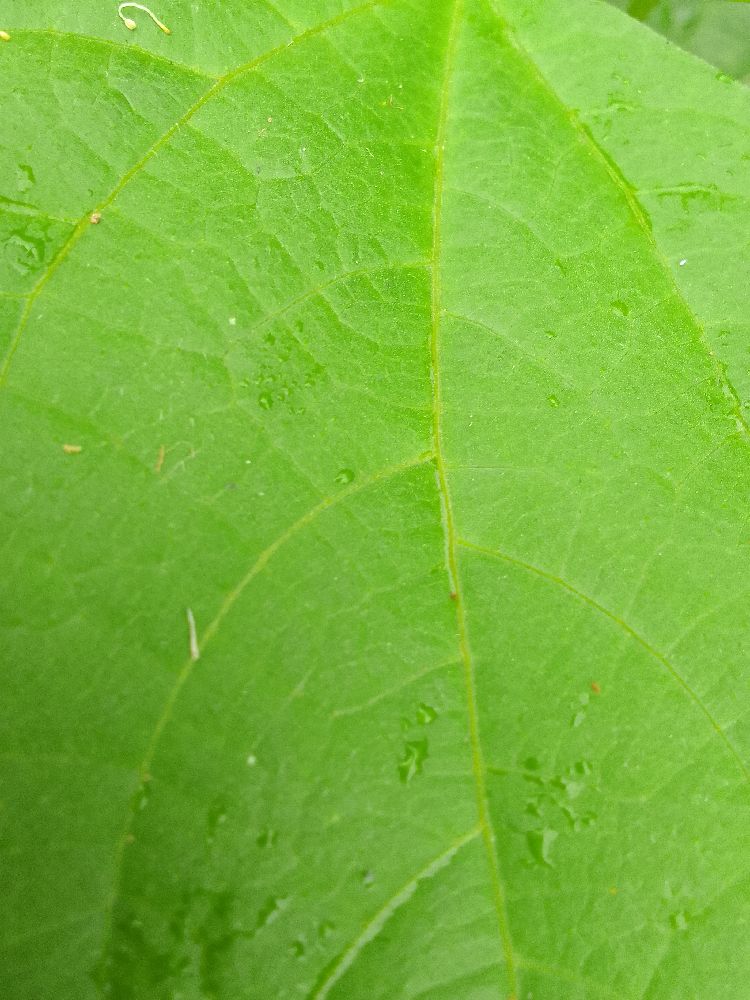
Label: healthy